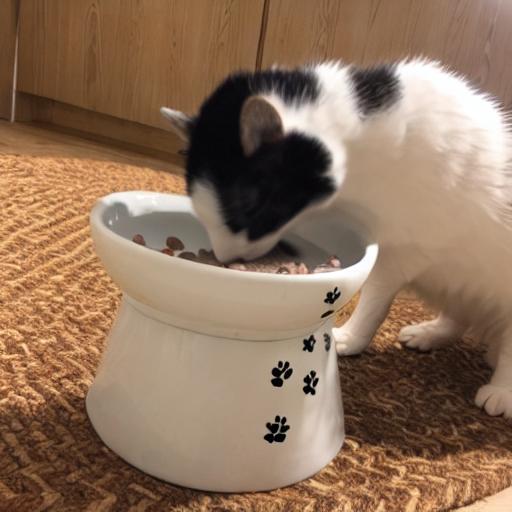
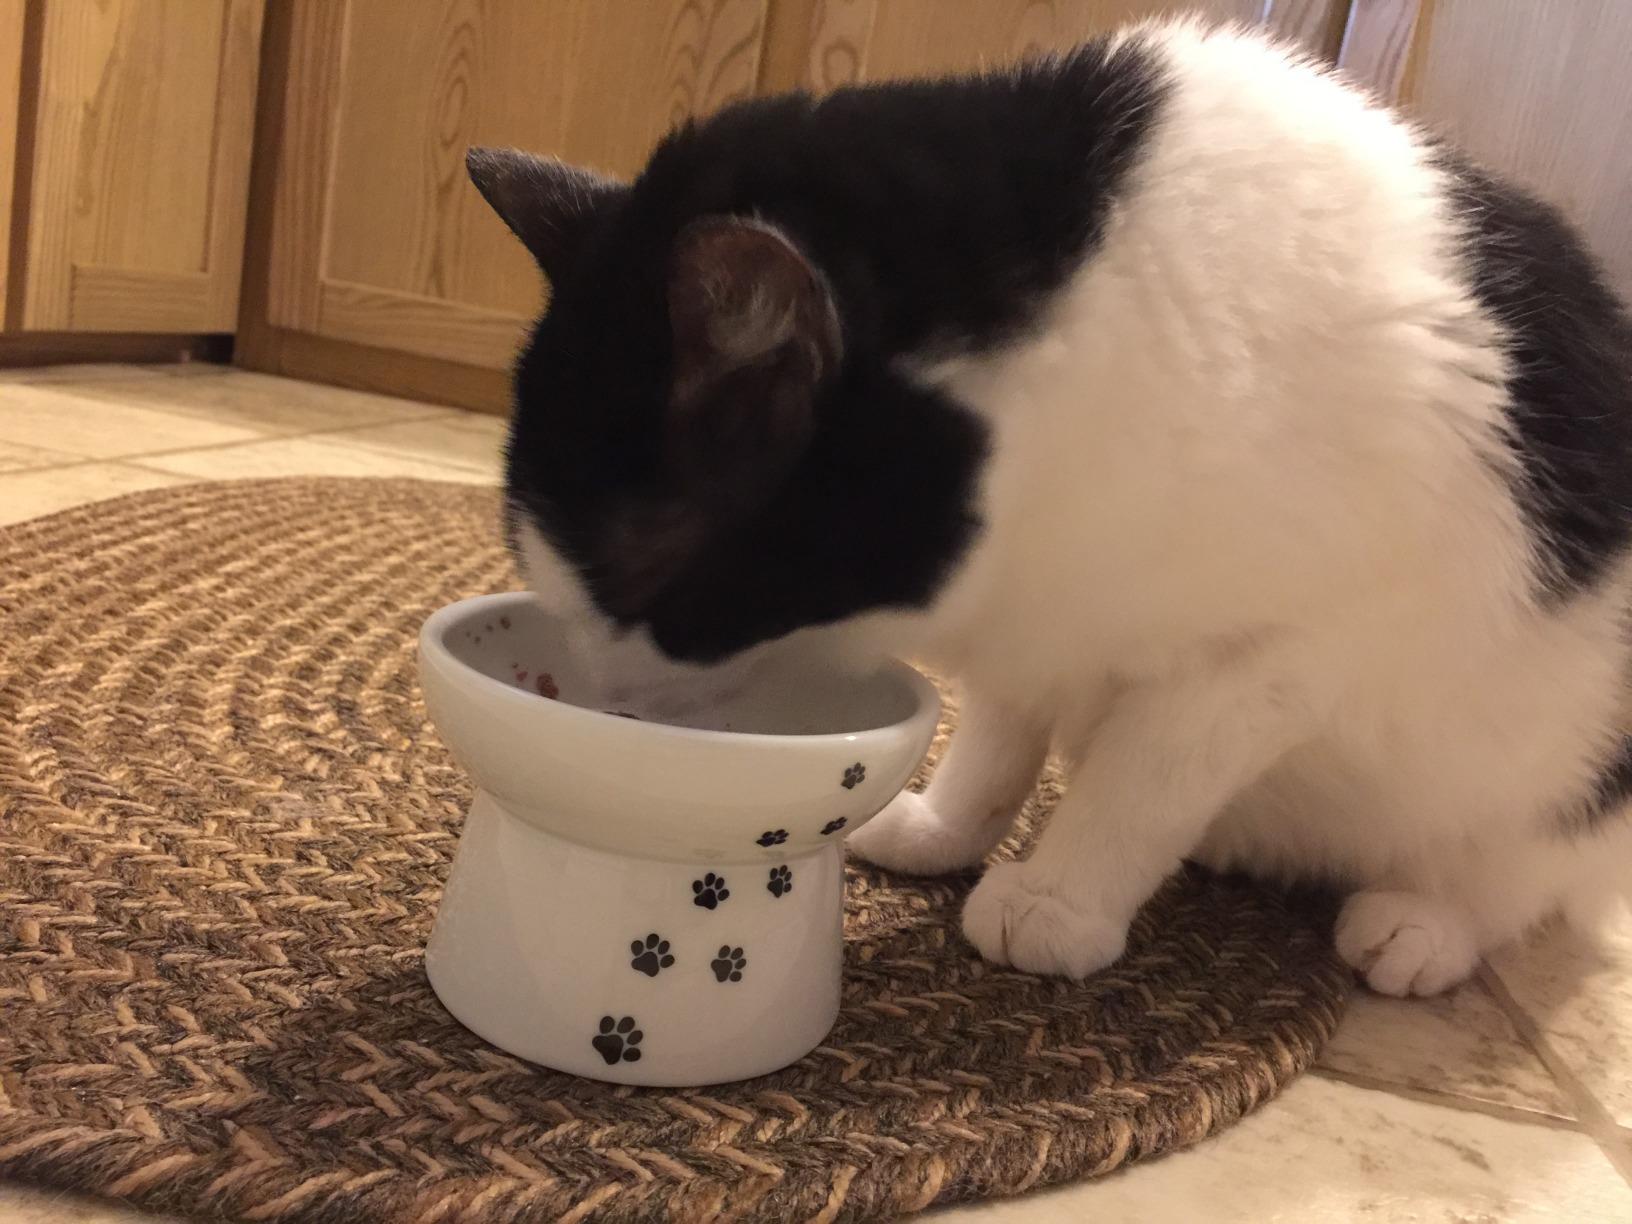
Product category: items_bowl
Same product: no